Trysull

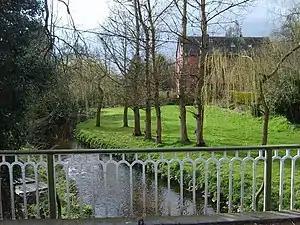
Trysull Mill View from the bridge over Smestow Brook

The mediaeval monastic farming centre at Woodford Grange was an extra-parochial area on the south-eastern edge of the village. It was a farming centre for the Cluniac priory at Dudley. In a mediaeval context the grange place name normally denotes a monastic farm. It may be that Woodford Grange was central to an estate owned by the priory, and therefore some of the fields around Trysull would have been part of that estate as well. Not much is known about the links between Trysull and Woodford Grange in the medieval period and after the Dissolution of the Monasteries. However following the introduction of the New Poor Law, extra-parochial areas were effectively made civil parishes by the Extra-Parochial Places Act 1857 (20 Vict. c. 19) and were eliminated by the Poor Law Amendment Act 1868. In the case of Woodford this would have been achieved by being integrated with the neighbouring parish of Wombourne. A surviving associated feature is Monk's Path. Woodford Grange is currently privately owned.